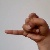
The image shows a hand gesture representing the letter 'J' in Indian Sign Language.